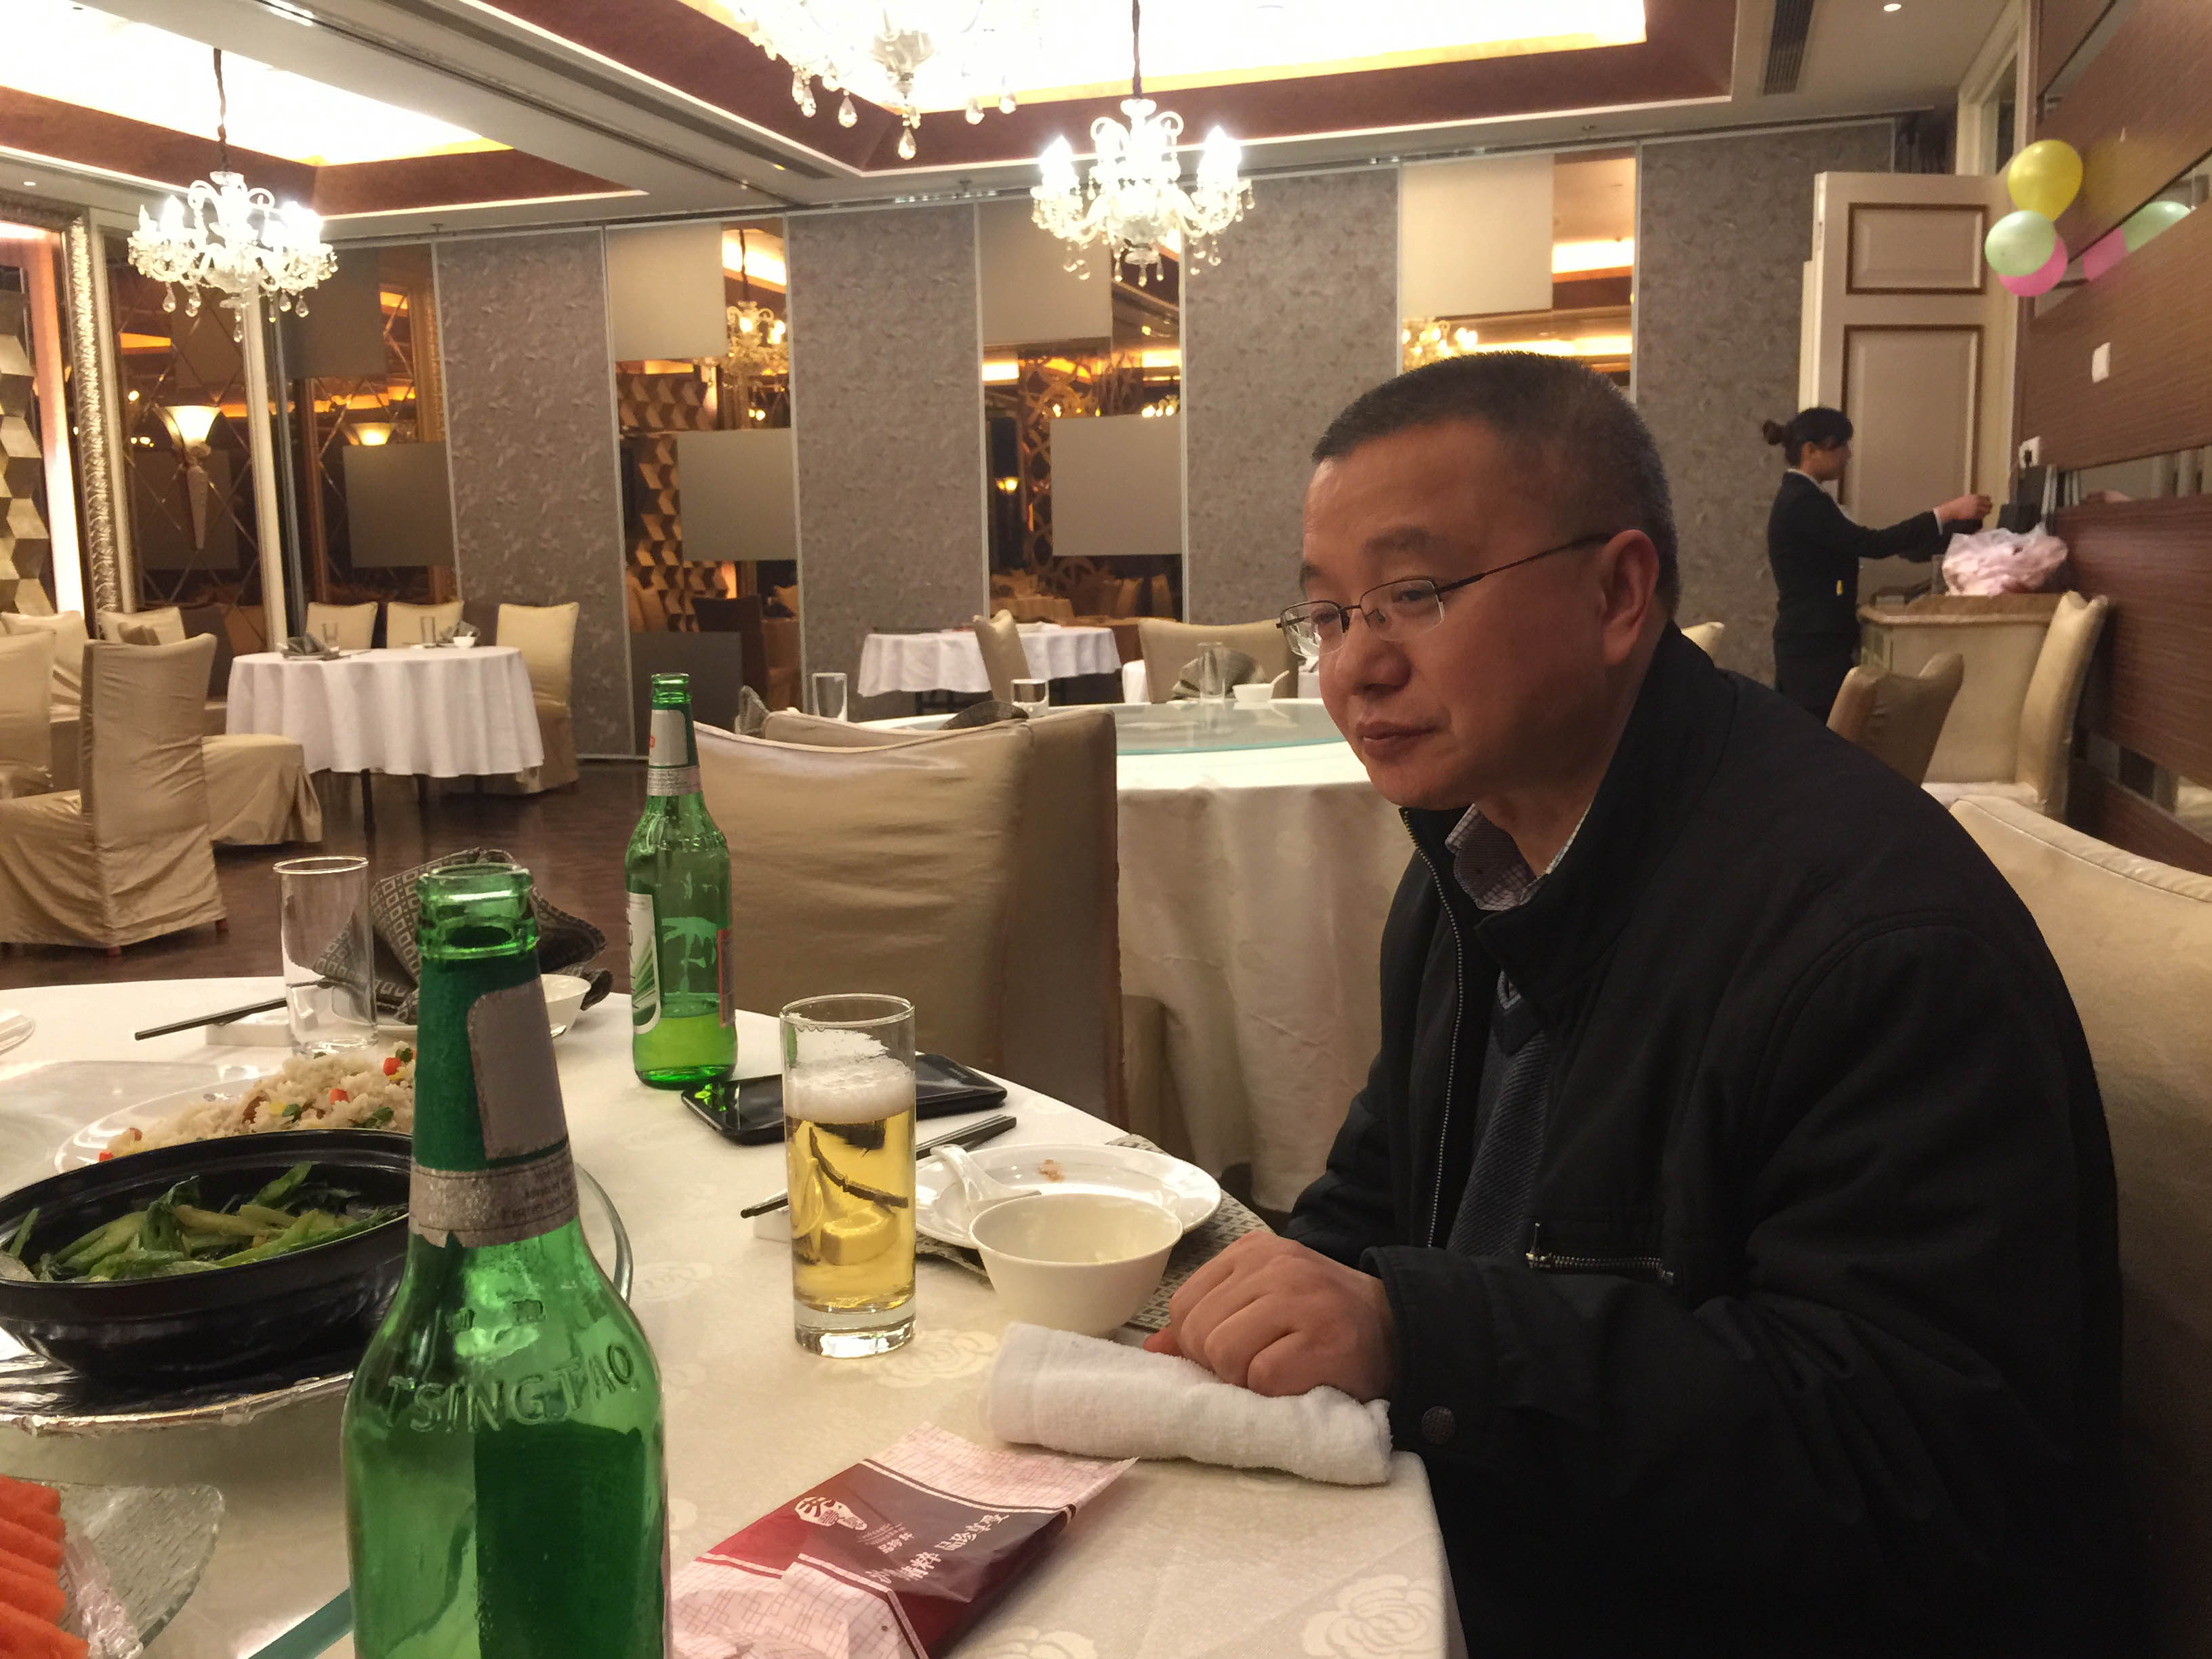
restaurant, meal, lunch, dinner, supper, brunch, sense